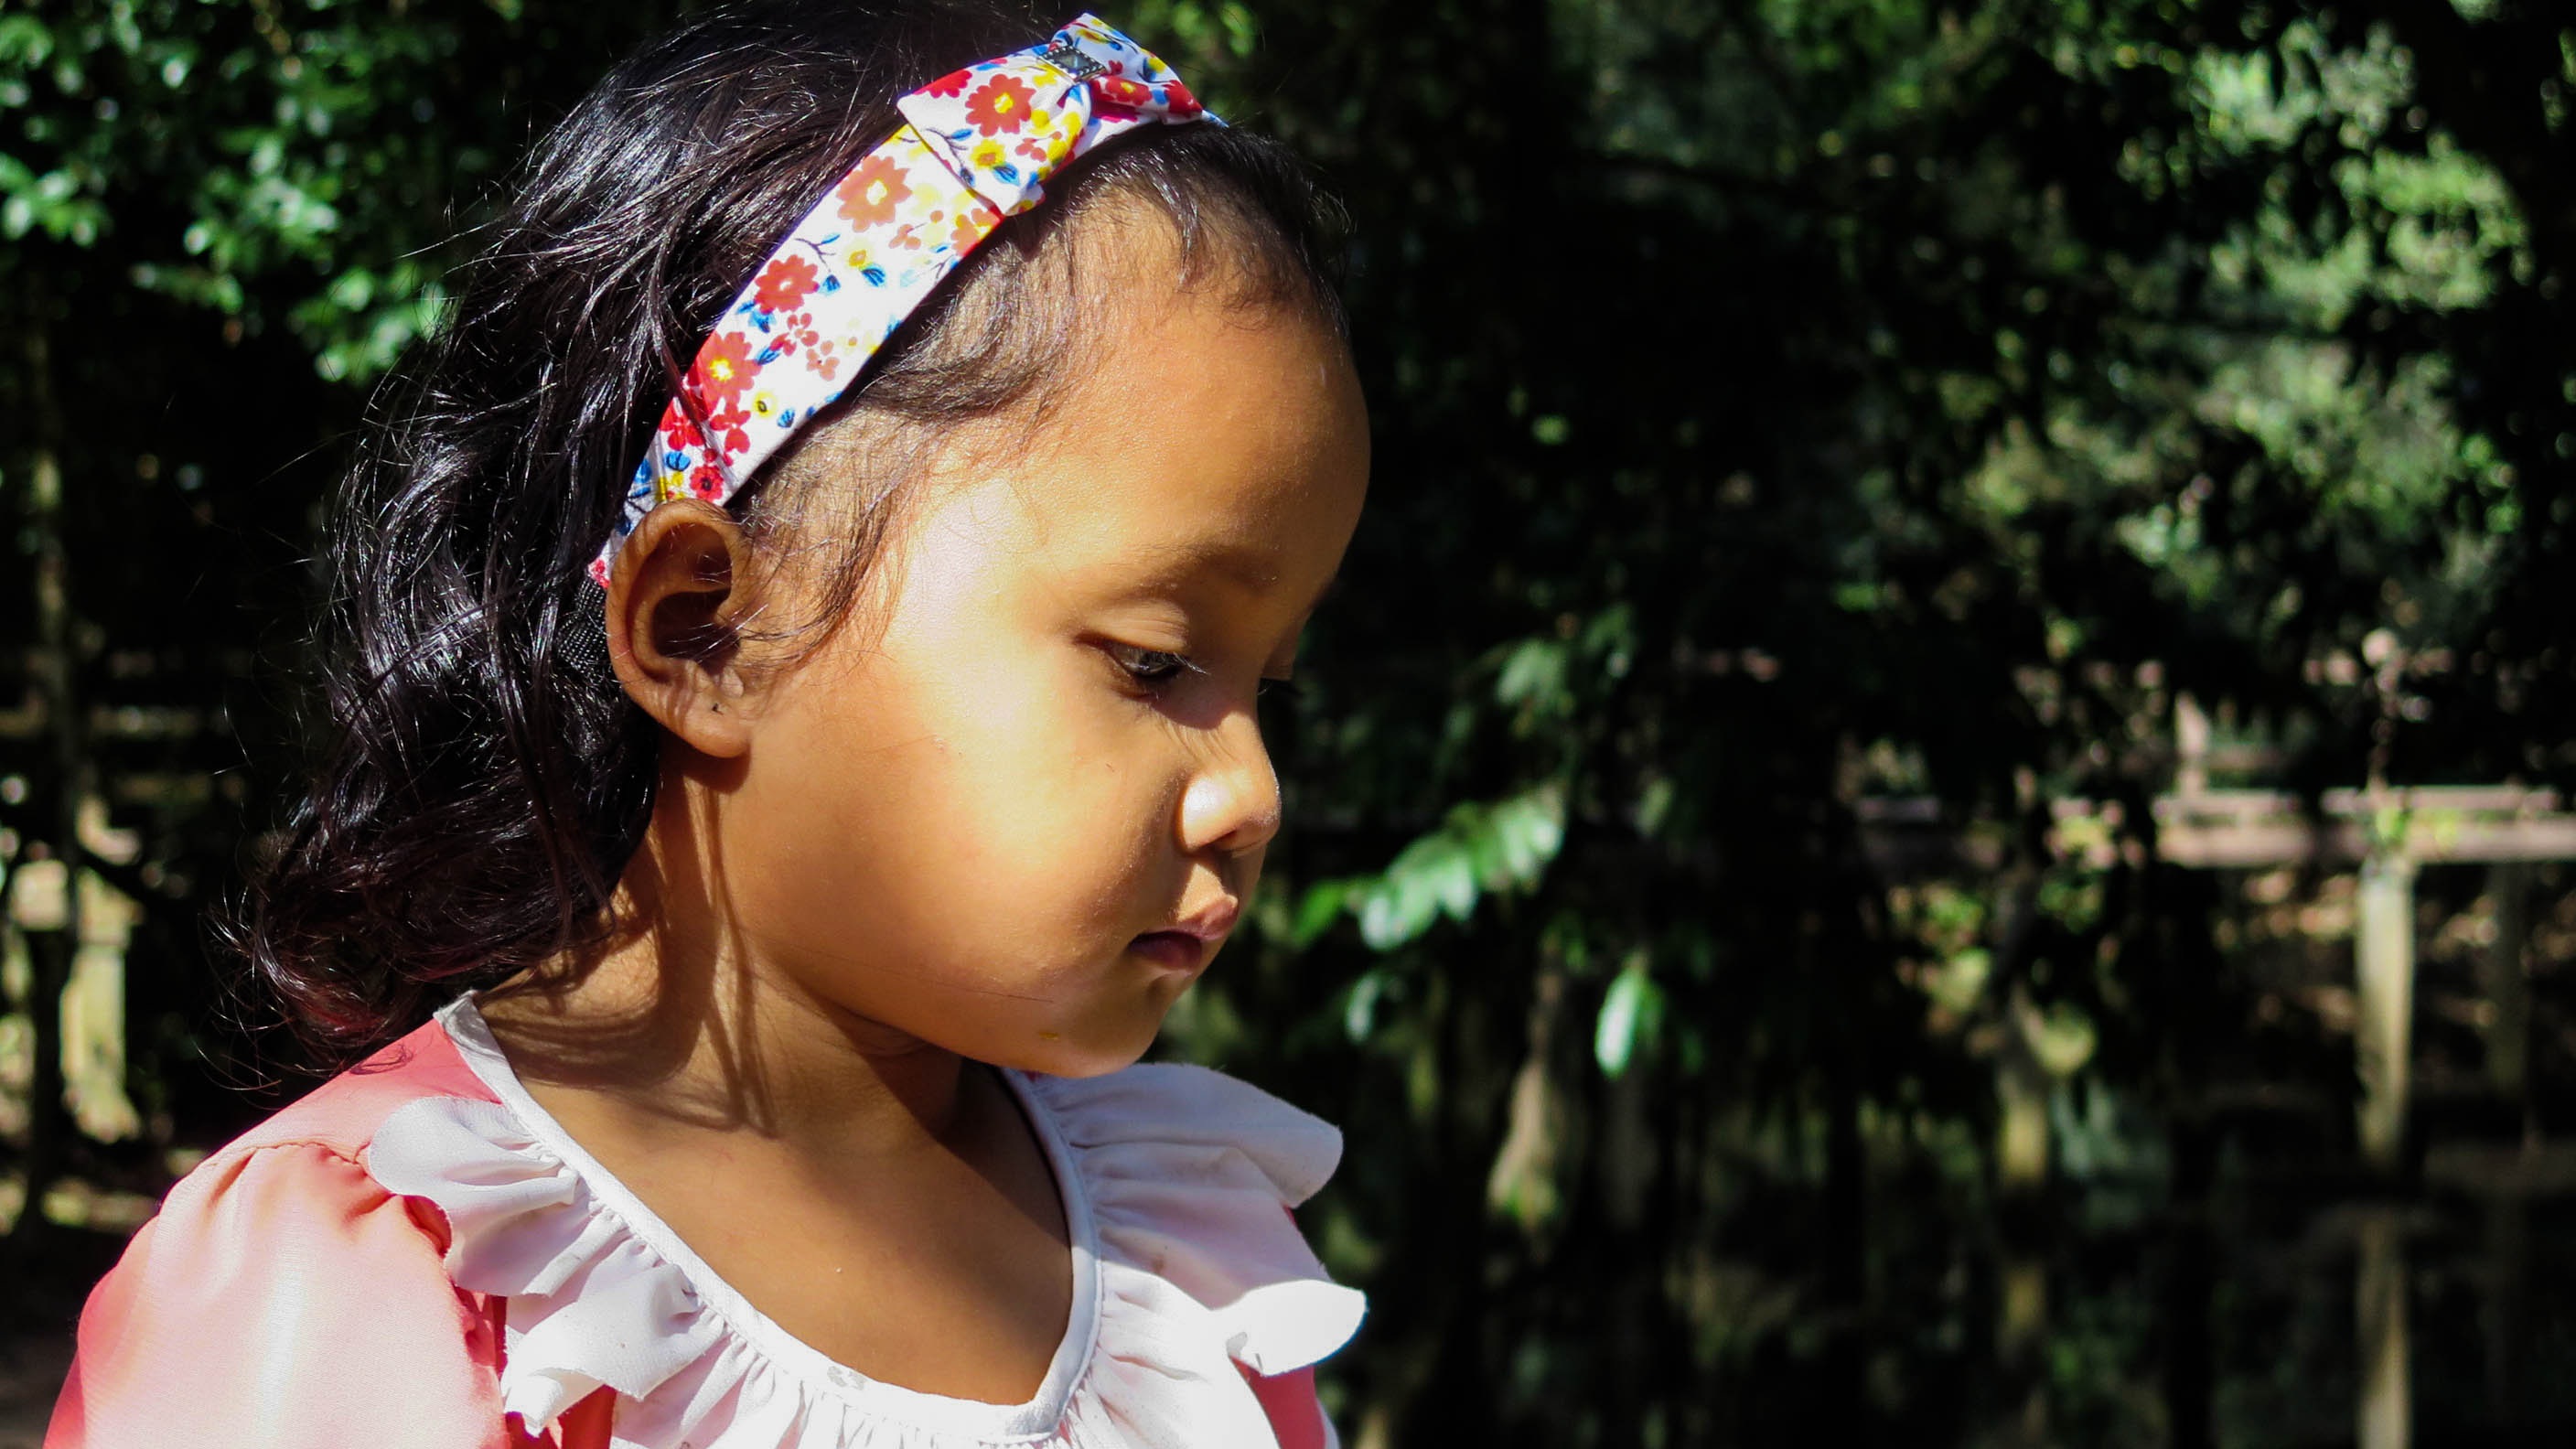
tree, person, people, girl, flower, portrait, model, spring, jungle, asia, child, fashion, clothing, lady, smile, root, dress, temple, cambodia, head, beauty, history, angkor, photo shoot, temple complex, ta prohm